Waverley Amateur Radio Society

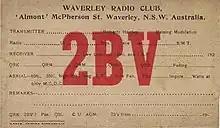
Waverley Amateur Radio Society QSL Card 1925

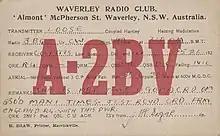
QSL card from A2BV Waverley Radio Club to VK3BQ Max Howden 1926

The club became affiliated to the Wireless Institute of Australia in 1926 and has been so ever since.